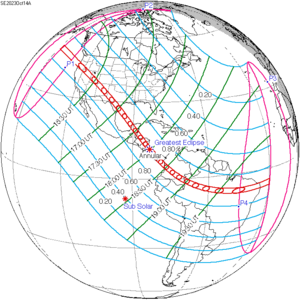
Une éclipse solaire annulaire aura lieu le 14 octobre 2023, c'est la 17ᵉ éclipse annulaire du XXIᵉ siècle.